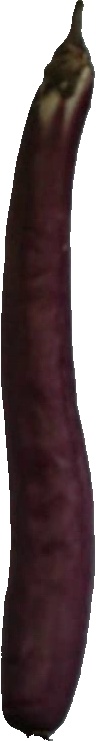
Label: eggplant_long_1